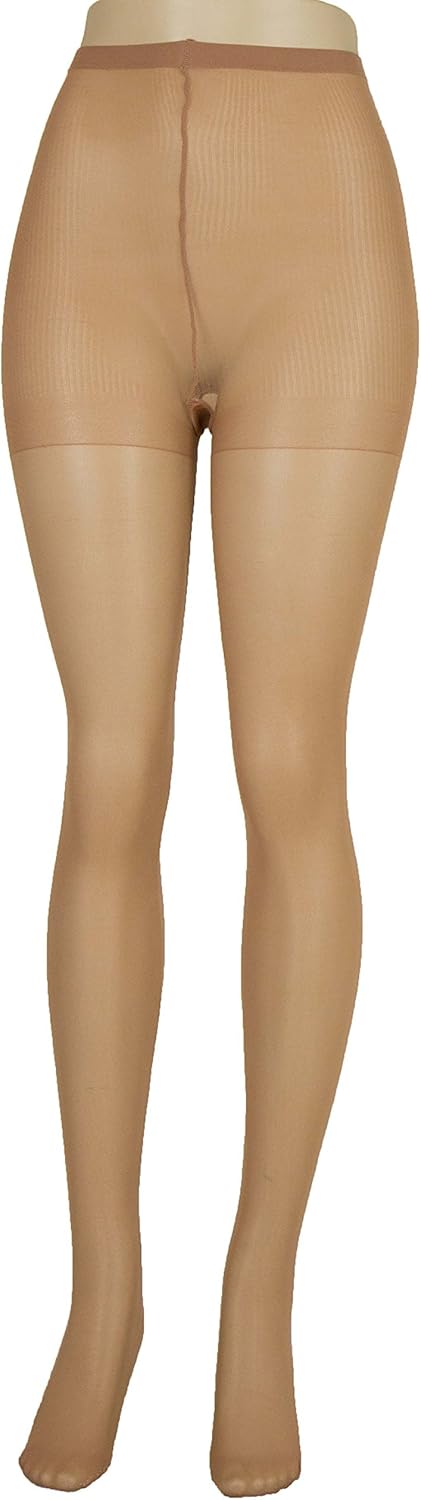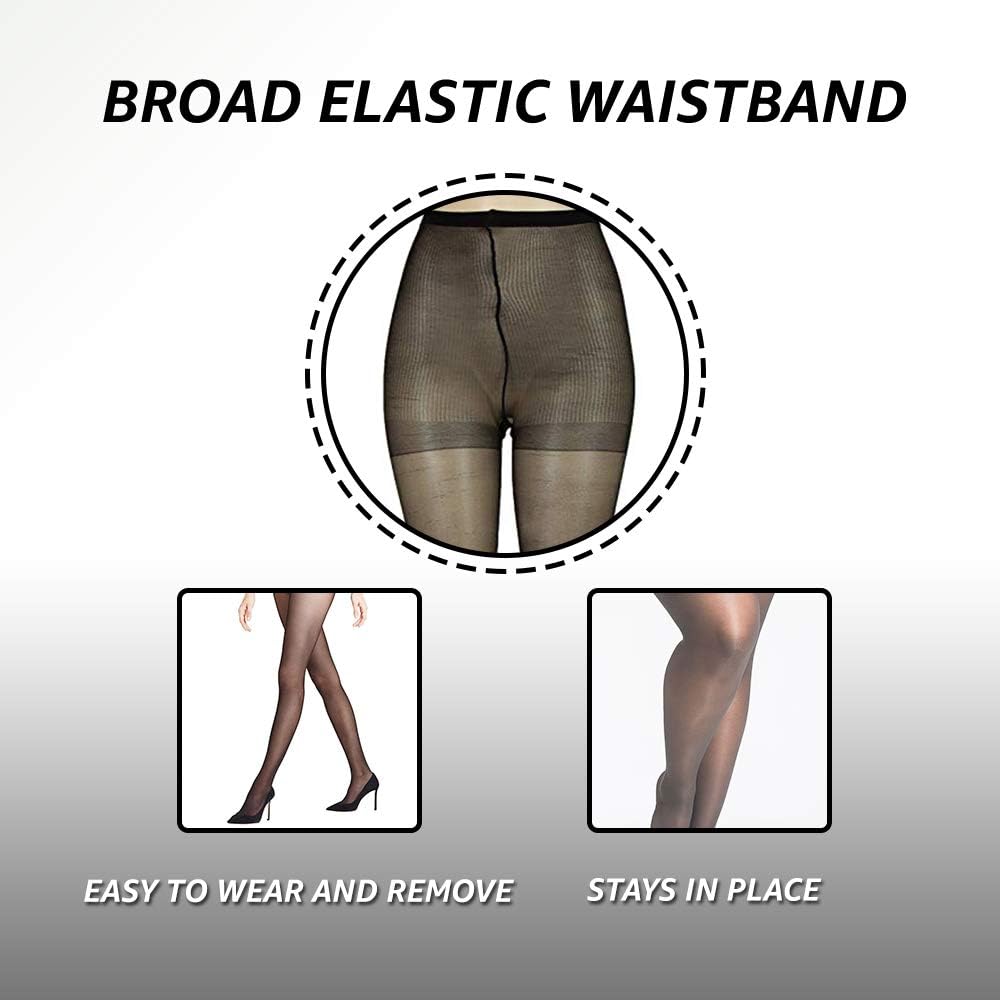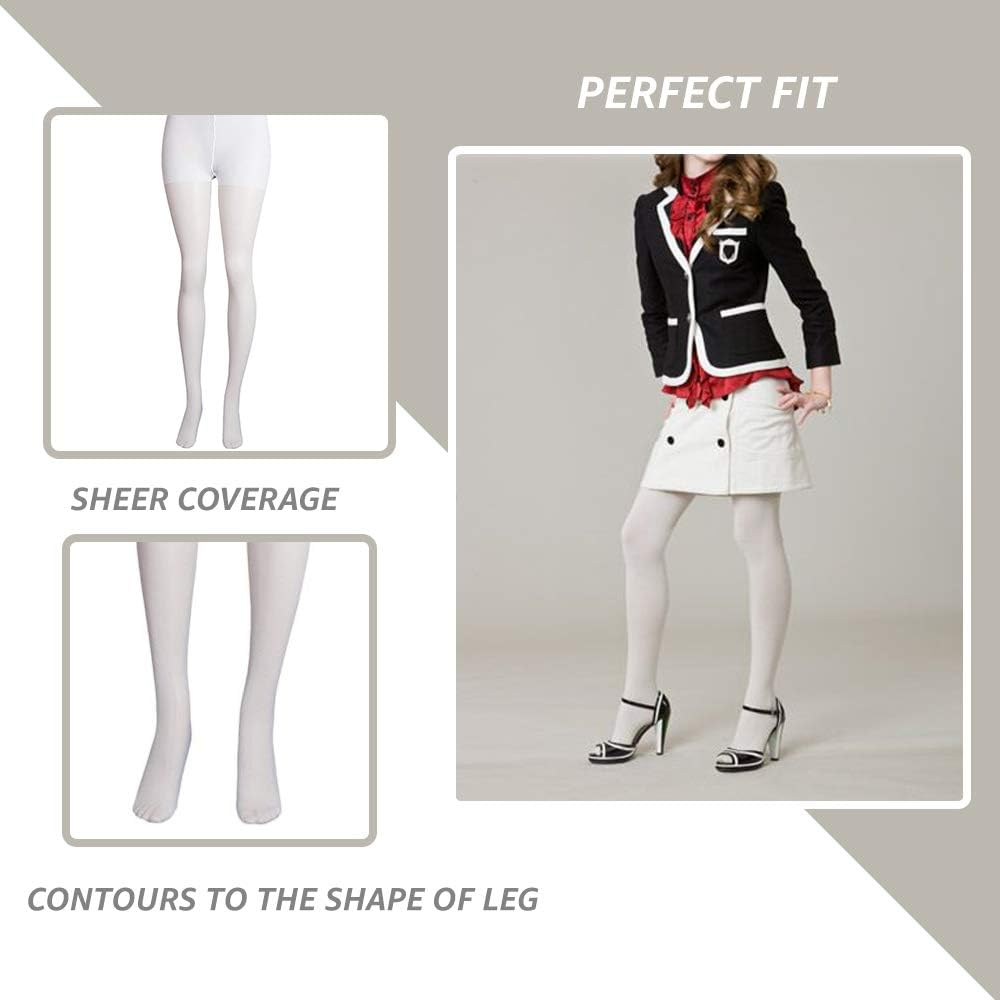
Sheer Pantyhose for Women Plus Size - Colored Tights - Pack of 3 by Lissele
Category: AMAZON FASHION
Walk in style with Lissele! Lissele well crafted sheer pantyhose are made from 100% Nylon that is nonirritating, soft and comfortable to wear all day long. Our stylish colored tights for women are available in a different size that fits perfectly. Our vast pantyhose selection offers a variety of denier and support options. When you shop with us, be assured that you will receive an excellent product every time. Whether you prefer a high sheen semi-sheer option for a night out or a sensible warm opaque pair to wear under boots in the winter, you've come to the right place! Key features: Soft Soft Durable Durable Multiple Size Multiple Size Different Colors Different Colors Quality Material Quality Material Non-irritating Fabric Non-irritating Fabric Invisible Run resistant Sandal Toe Invisible Run resistant Sandal Toe Available in Decent Colors: Black Black Nude Nude White White Taupe Taupe Coffee Coffee Suntan Suntan Off- Black Off- Black Available Size: 1x pantyhose 1x pantyhose 2x pantyhose 2x pantyhose 3x pantyhose 3x pantyhose 4x pantyhose 4x pantyhose 5x pantyhose 5x pantyhose 6x pantyhose 6x pantyhose 7x pantyhose 7x pantyhose 8x pantyhose 8x pantyhose Made in USA - Washable 100%  Nylon In The Box: 3 x Day Sheer Pantyhose 3 x Day Sheer Pantyhose
Features: Cotton | Sheer coverage ideal for everyday wear. High quality fabric feels soft and durable. | Panty portion eases thigh friction, cotton gusset. Wider thigh and calf for better fit. | Invisible run-resistant toe. Soft, washable. | 100% Nylon. | Made in USA.